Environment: real
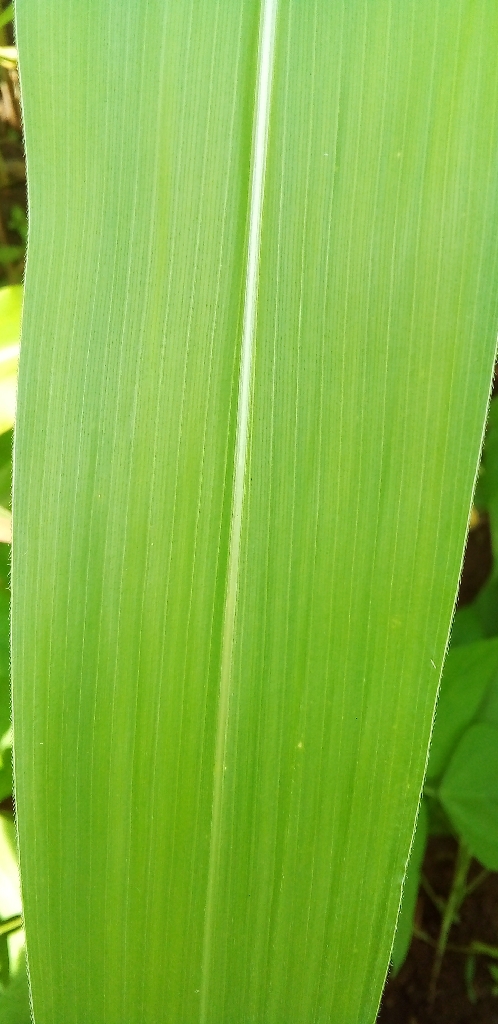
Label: healthy